Pirates of the Caribbean: Dead Men Tell No Tales

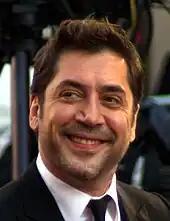
Javier Bardem was cast to play the role of Captain Salazar. His wife, Penélope Cruz, had starred in the previous instalment of the franchise as Angelica.

On December 2, 2013, it was reported that Christoph Waltz was in talks to appear as the film's main antagonist, but he later declined. The villain was eventually portrayed by Cruz's husband, Javier Bardem. In 2014, Bardem signed on to portray the ghostly Armando Salazar of the Spanish Navy, who in Nathanson's early scripts was referred to as the ghostly Captain John Brand of the British Navy. Bardem had liked the working environment of the fourth movie, which he witnessed accompanying his wife, and stated he was also a fan of the franchise and of Depp's performance as Jack Sparrow. Australian actor Brenton Thwaites entered talks for the role of Henry in late November 2014, after Disney chose him over Taron Egerton, George MacKay, Mitchell Hope, Ansel Elgort, and Sam Keeley.